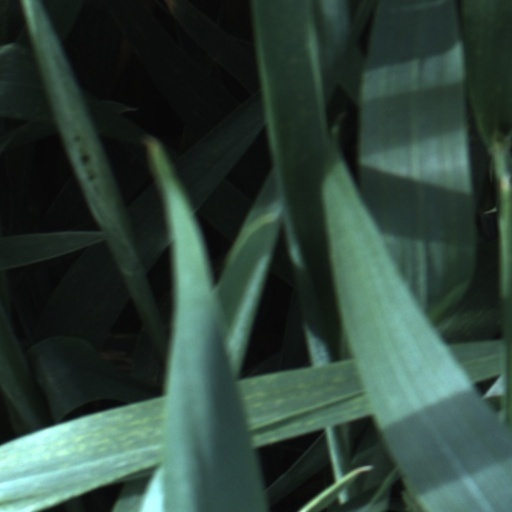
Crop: wheat